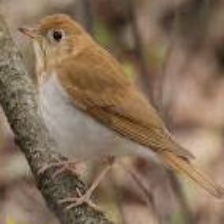
Species: VEERY
Scientific name: CATHARUS FUSCESCENS